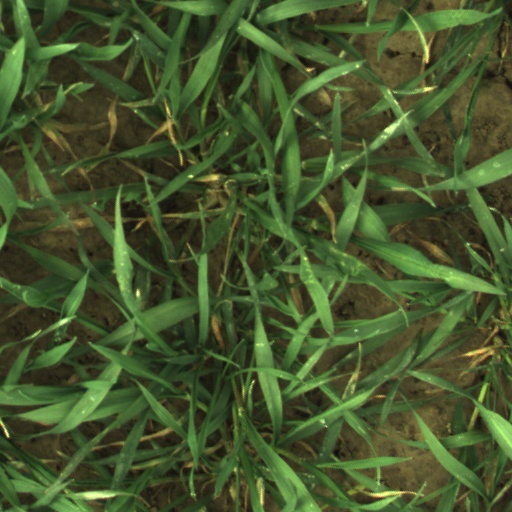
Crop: wheat